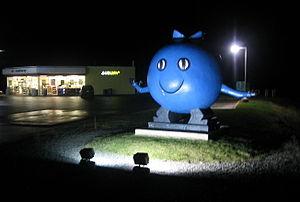
Oxford est une ville canadienne située dans le Comté de Cumberland en Nouvelle-Écosse.